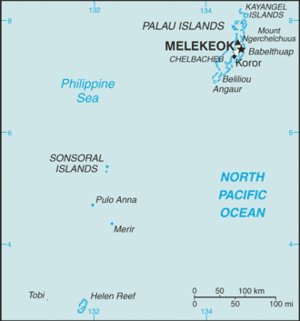
Koror
Korors beliggenhed i Palau
Koror er Palaus største by og tidligere hovedstad med et indbyggertal på 11.200. Den 7. oktober 2006 mistede byen sin status som hovedstad til Melekeok.